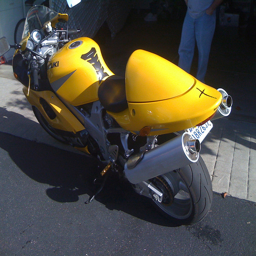
A motorcycle sitting on the side of a road.
The motorcycle is equipped to travel at high speeds.
A yellow Suzuki motorcycle parked in a driveway
A yellow motorcycle parked while someone standing to the side.
a suzuki motor bike sits parked next to a walk way